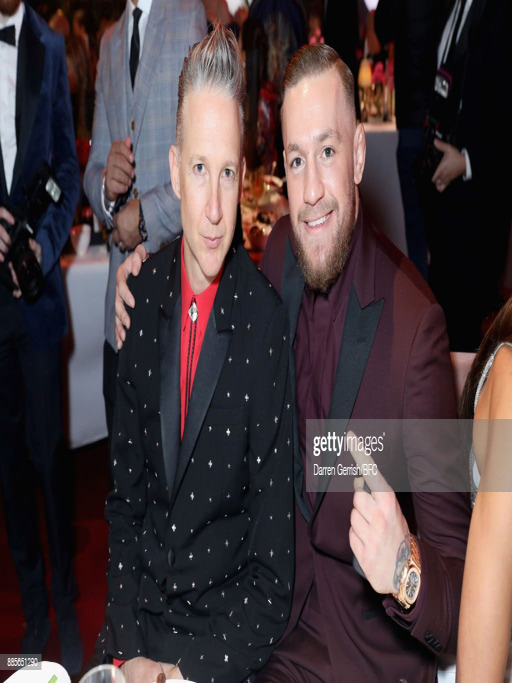
celebrity and mixed martial artist attend awards in partnership with manufacturing .